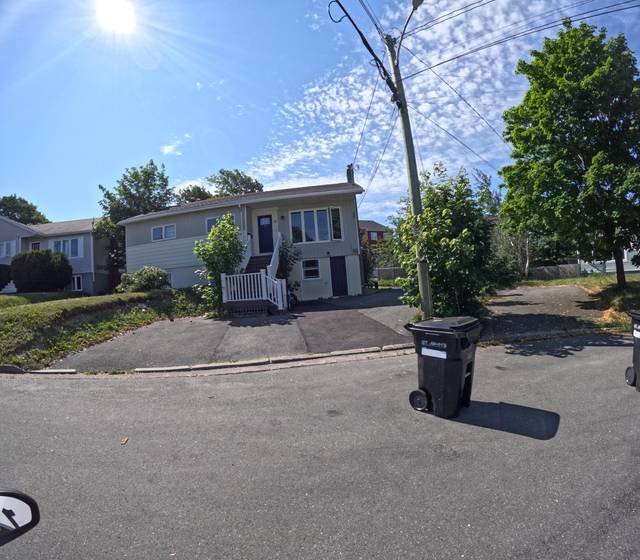
Region: Canada
Coordinates: 47.564, -52.725